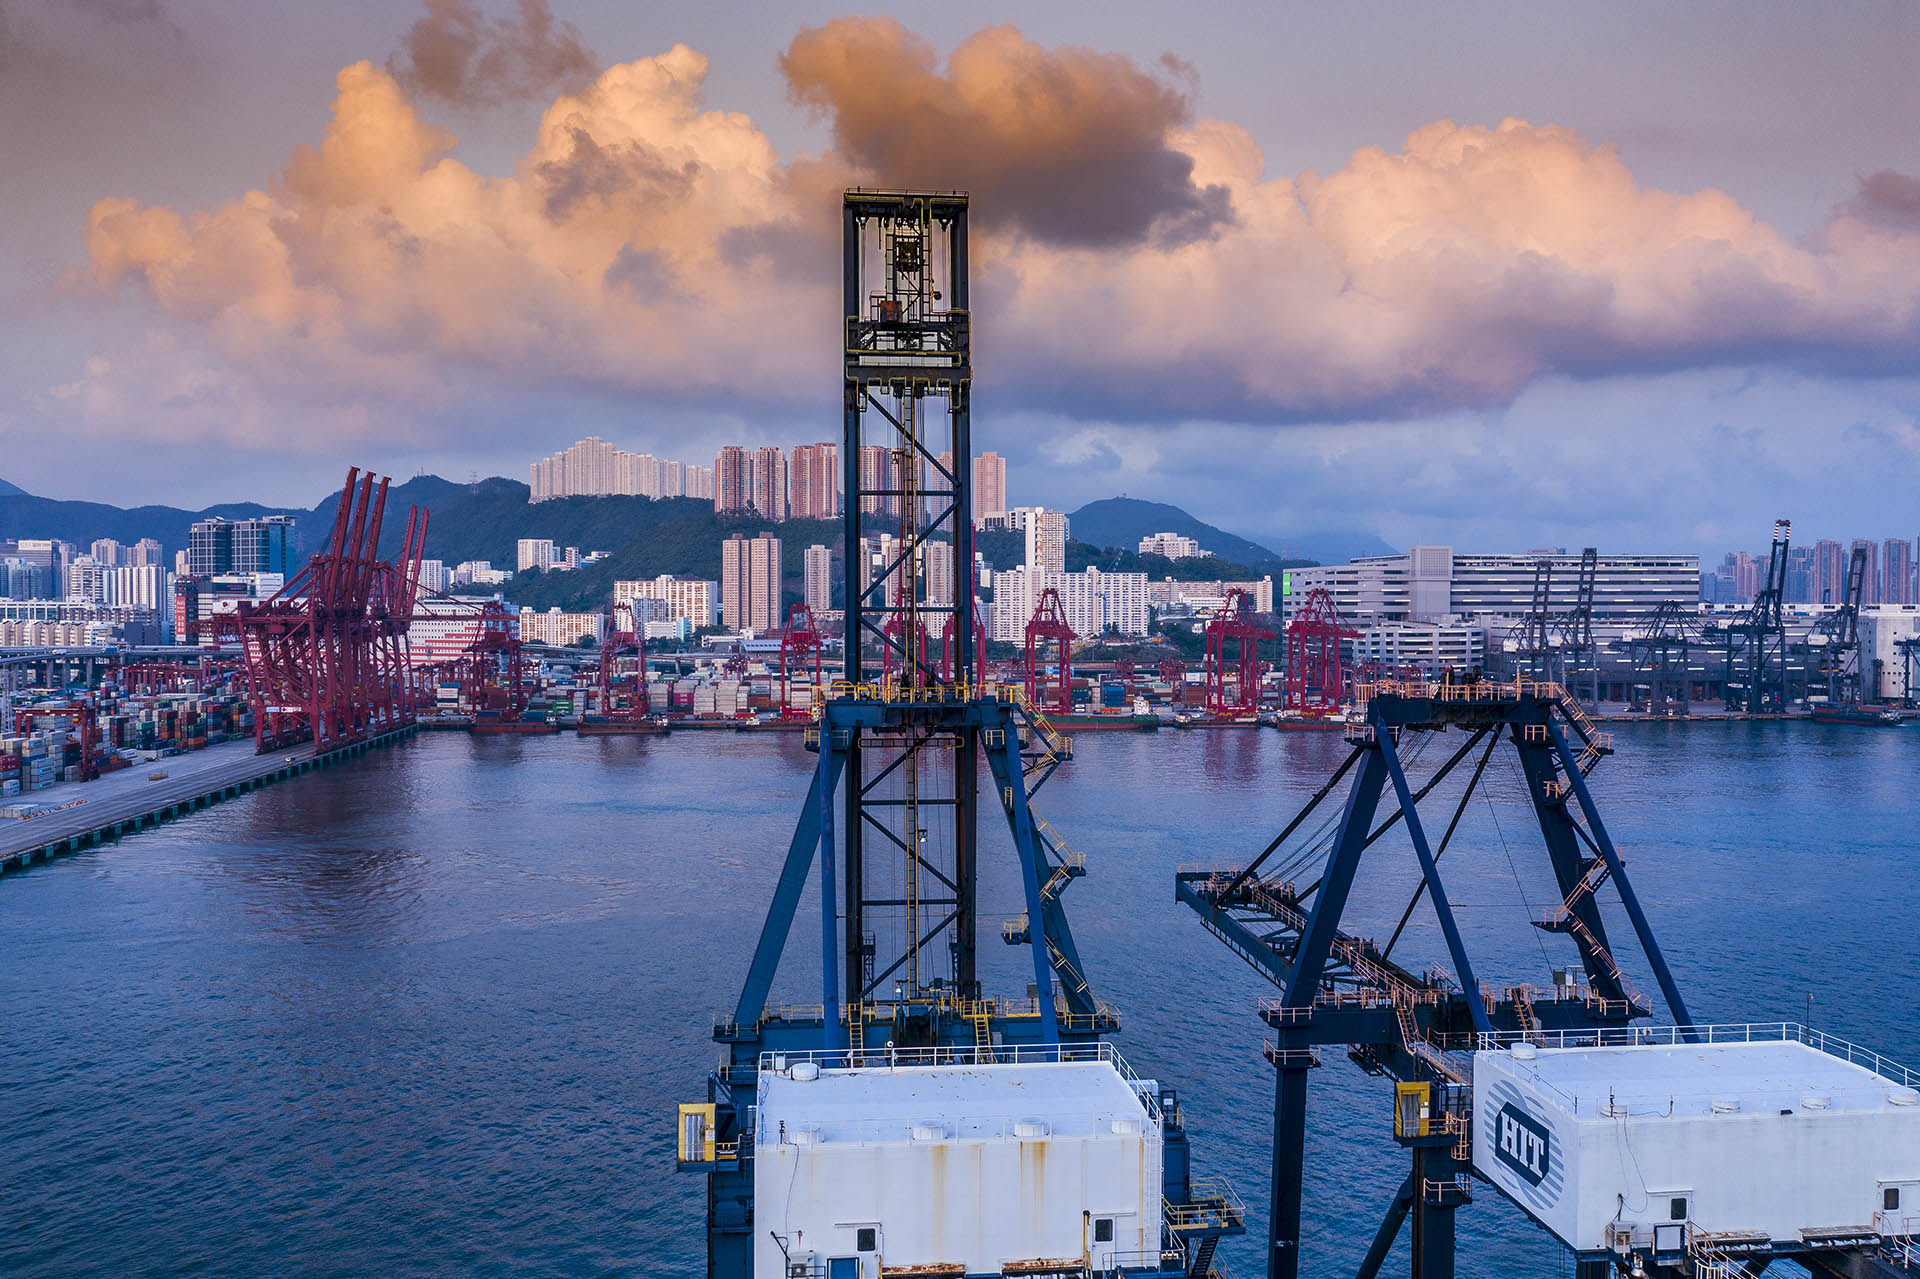
sky, vehicle, port, harbor, crane, infrastructure, watercraft, drilling rig, jackup rig, boat, offshore drilling, freight transport, industry, ship, city, cloud, channel, dock, evening